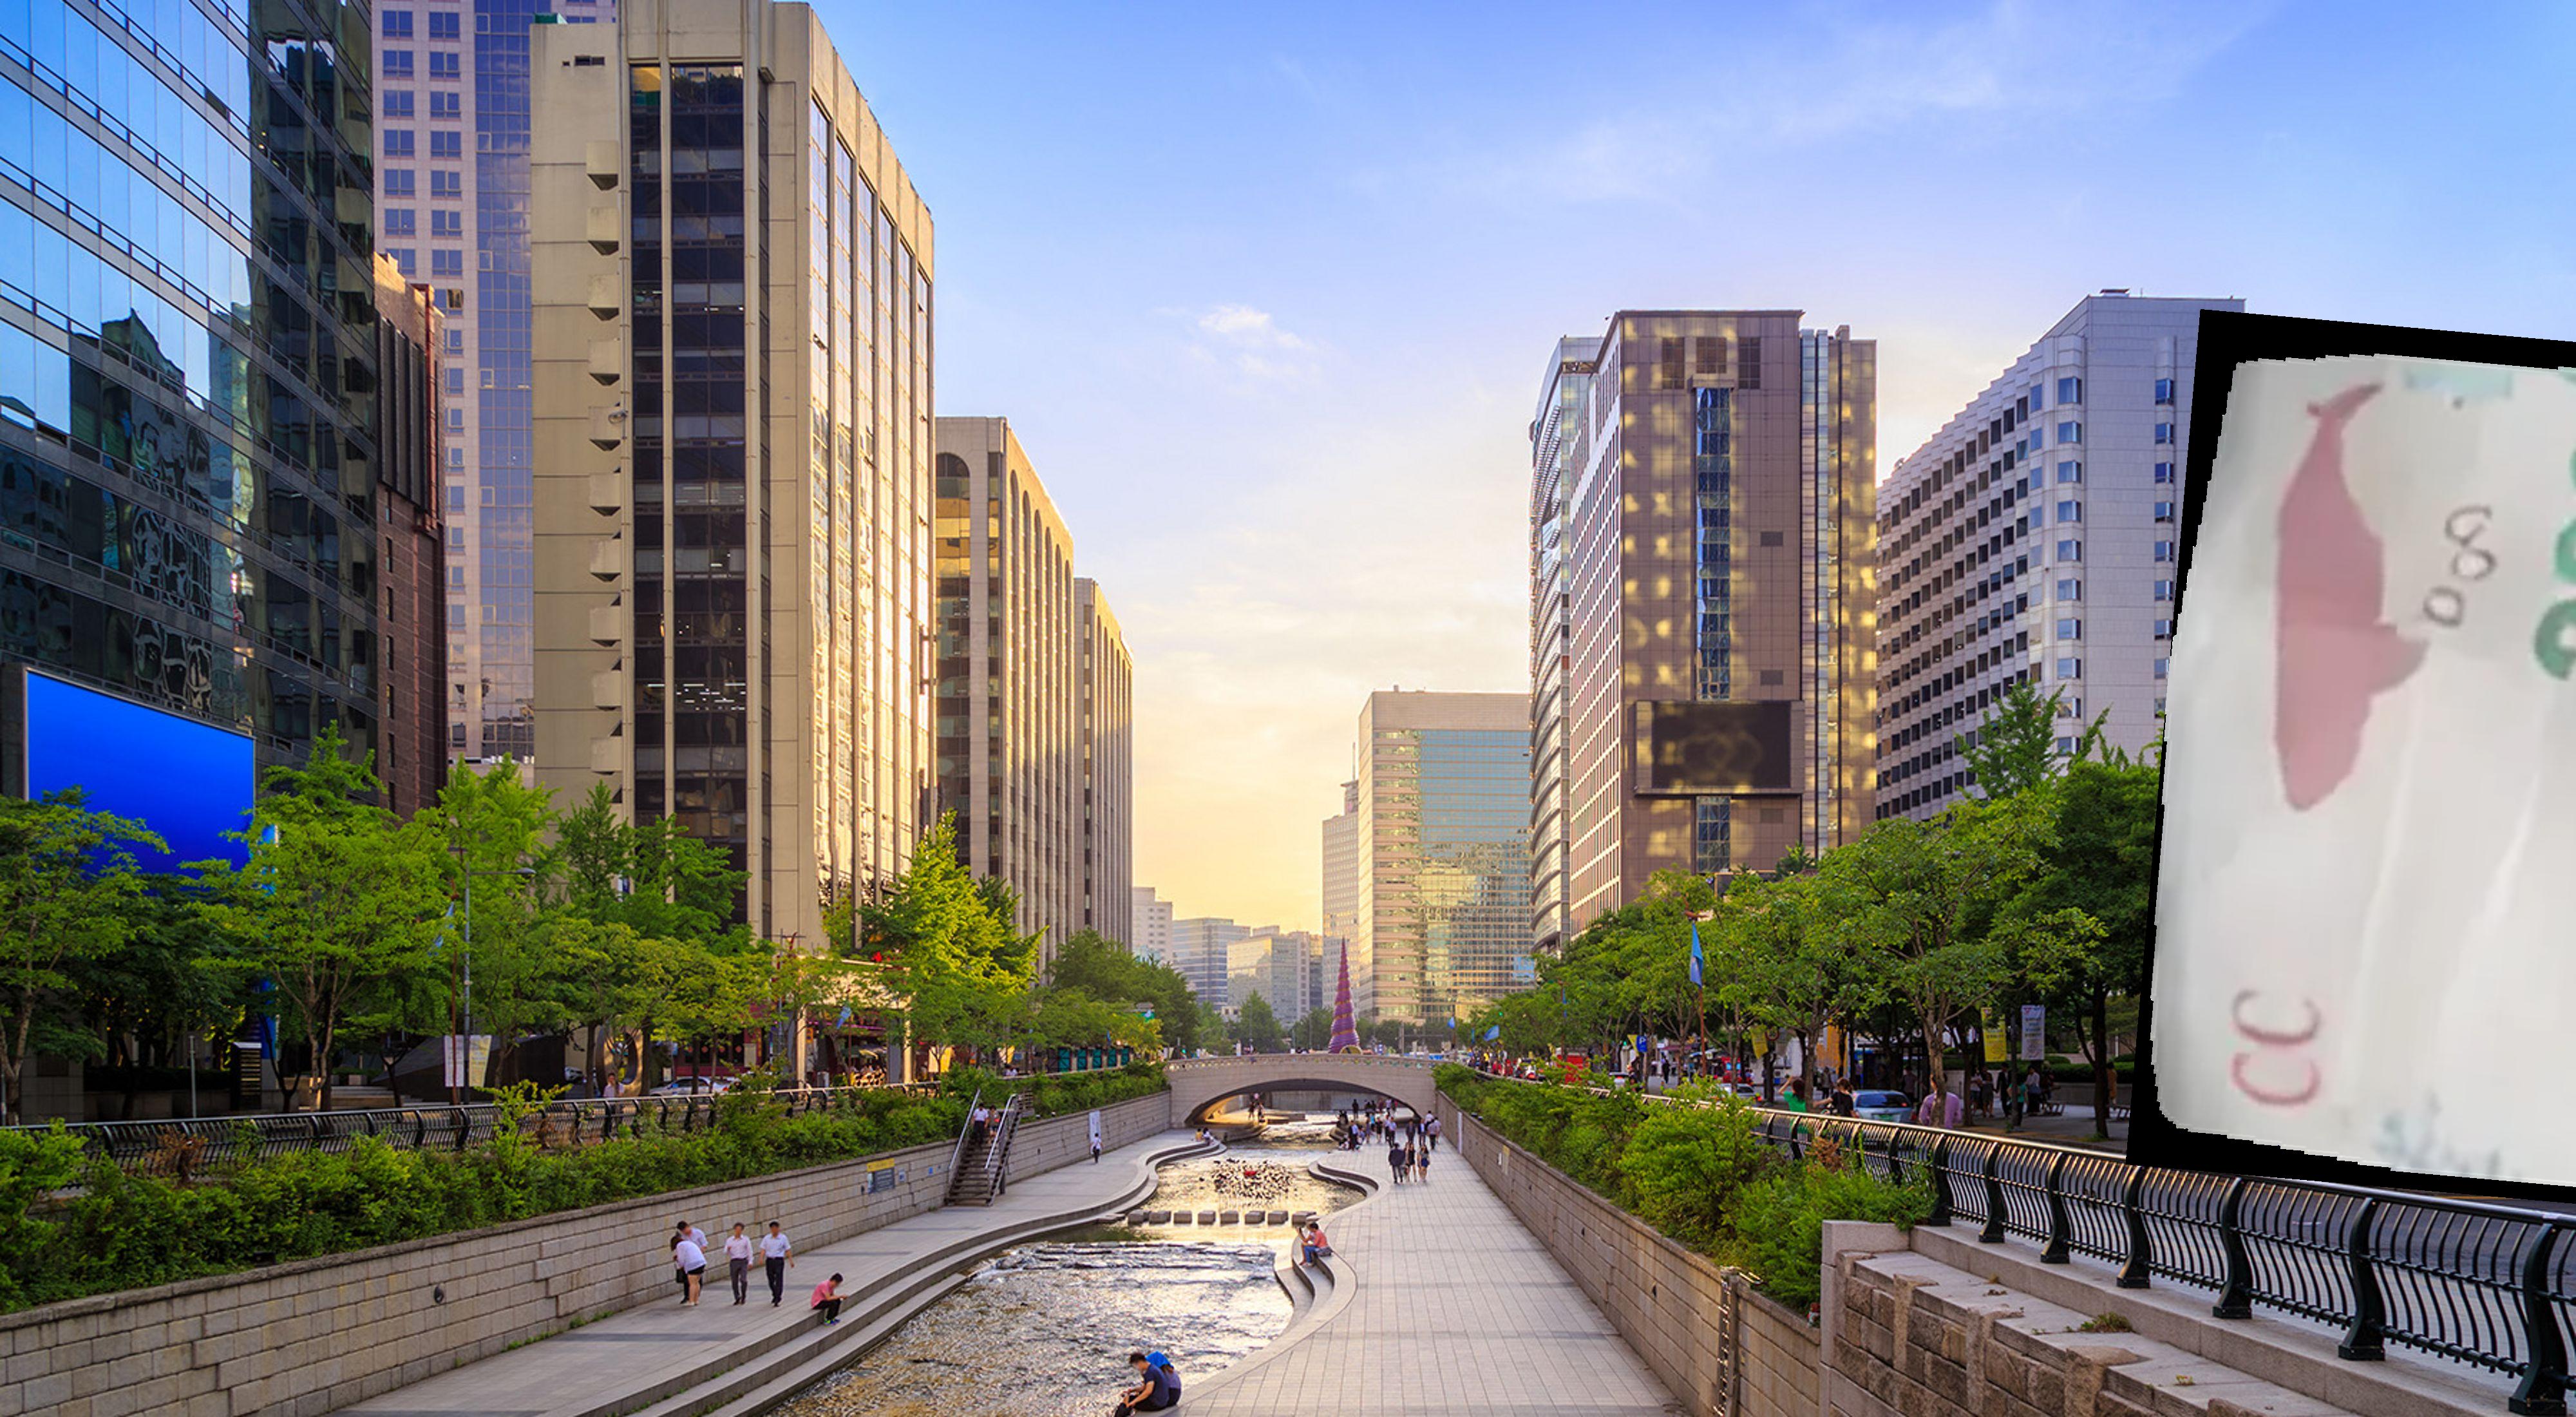
Denominación: 200